Islam and Sikhism

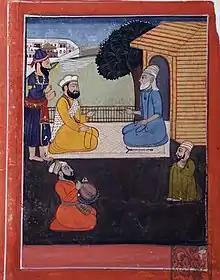
Guru Nanak conversing with Sufi Rahman Shah. Bhai Bala with Chauri & Bhai Mardana with Rabab also depicted, c.1830 Pahari painting

Sikhism allows freedom of conscience and choosing one's own path. It teaches that many religious traditions are valid, leading to the same Waheguru, and it rejects that any particular religion has a monopoly regarding absolute truth for all of humanity.